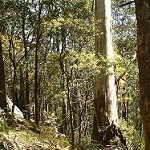
Label: forest